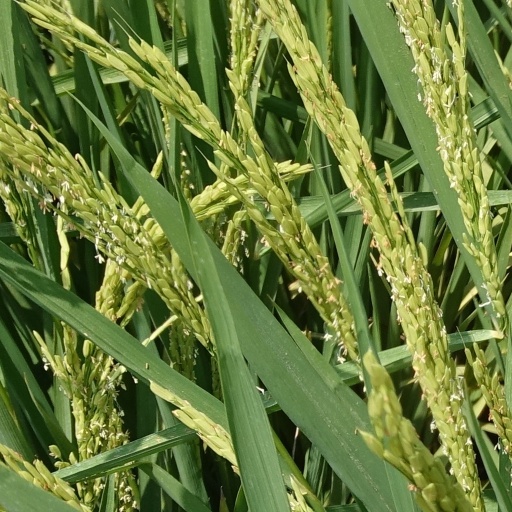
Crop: rice